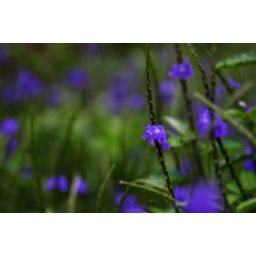
when it all gets too much just lie in the grass and look up at the sky